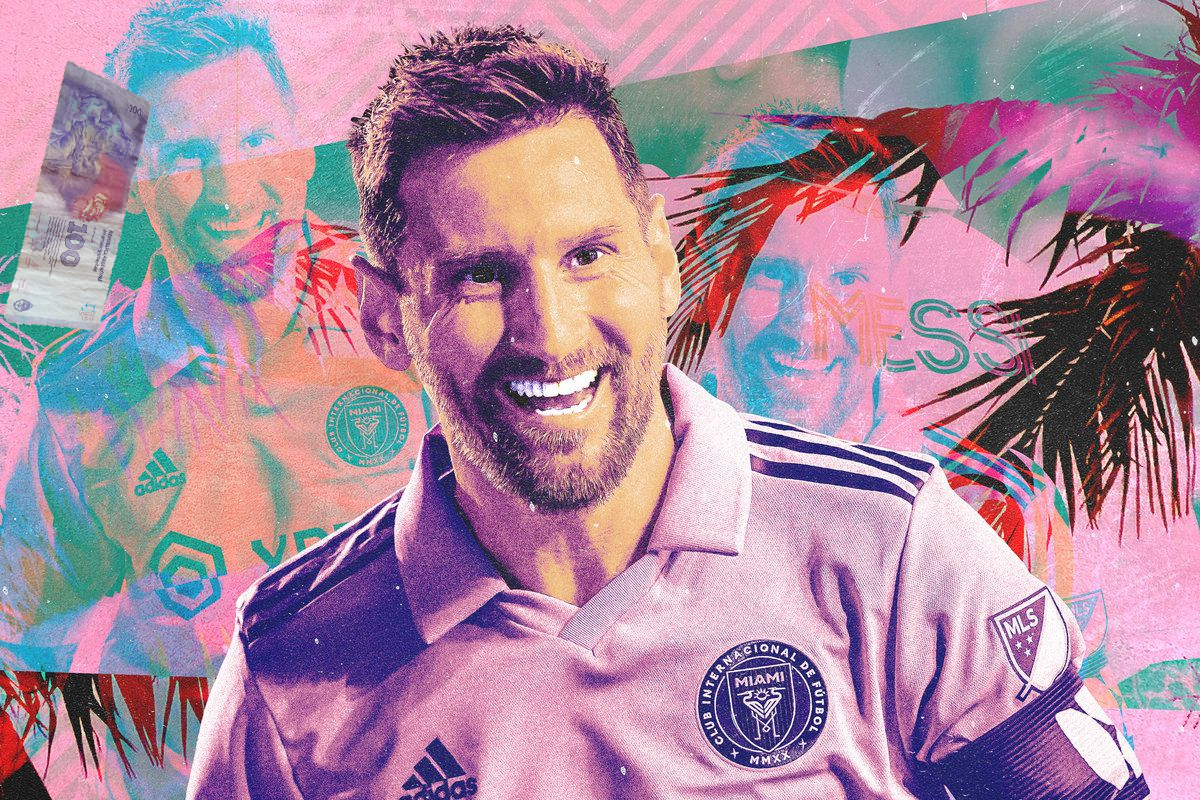
Denominación: 100